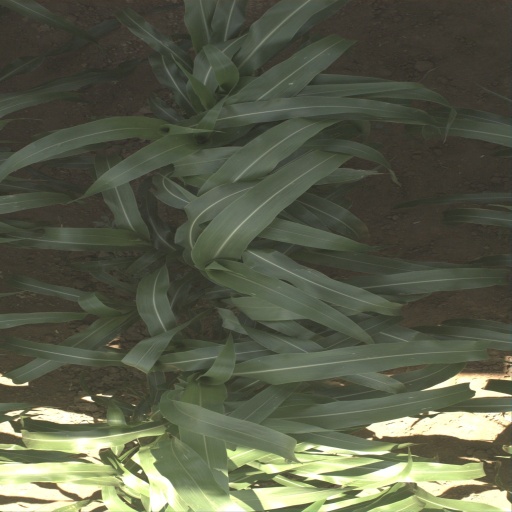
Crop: sorghum